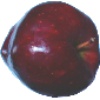
Label: Apple Red Delicious 1